Blue Ridge High School (South Carolina)

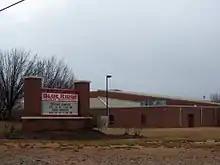
Blue Ridge High School in Greer, South Carolina

Blue Ridge High School is a high school situated between Greer, South Carolina and Taylors, South Carolina, United States. It is under the jurisdiction of Greenville County School District.